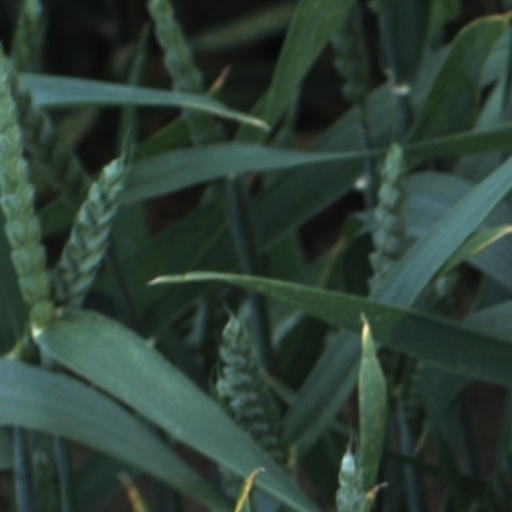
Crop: wheat